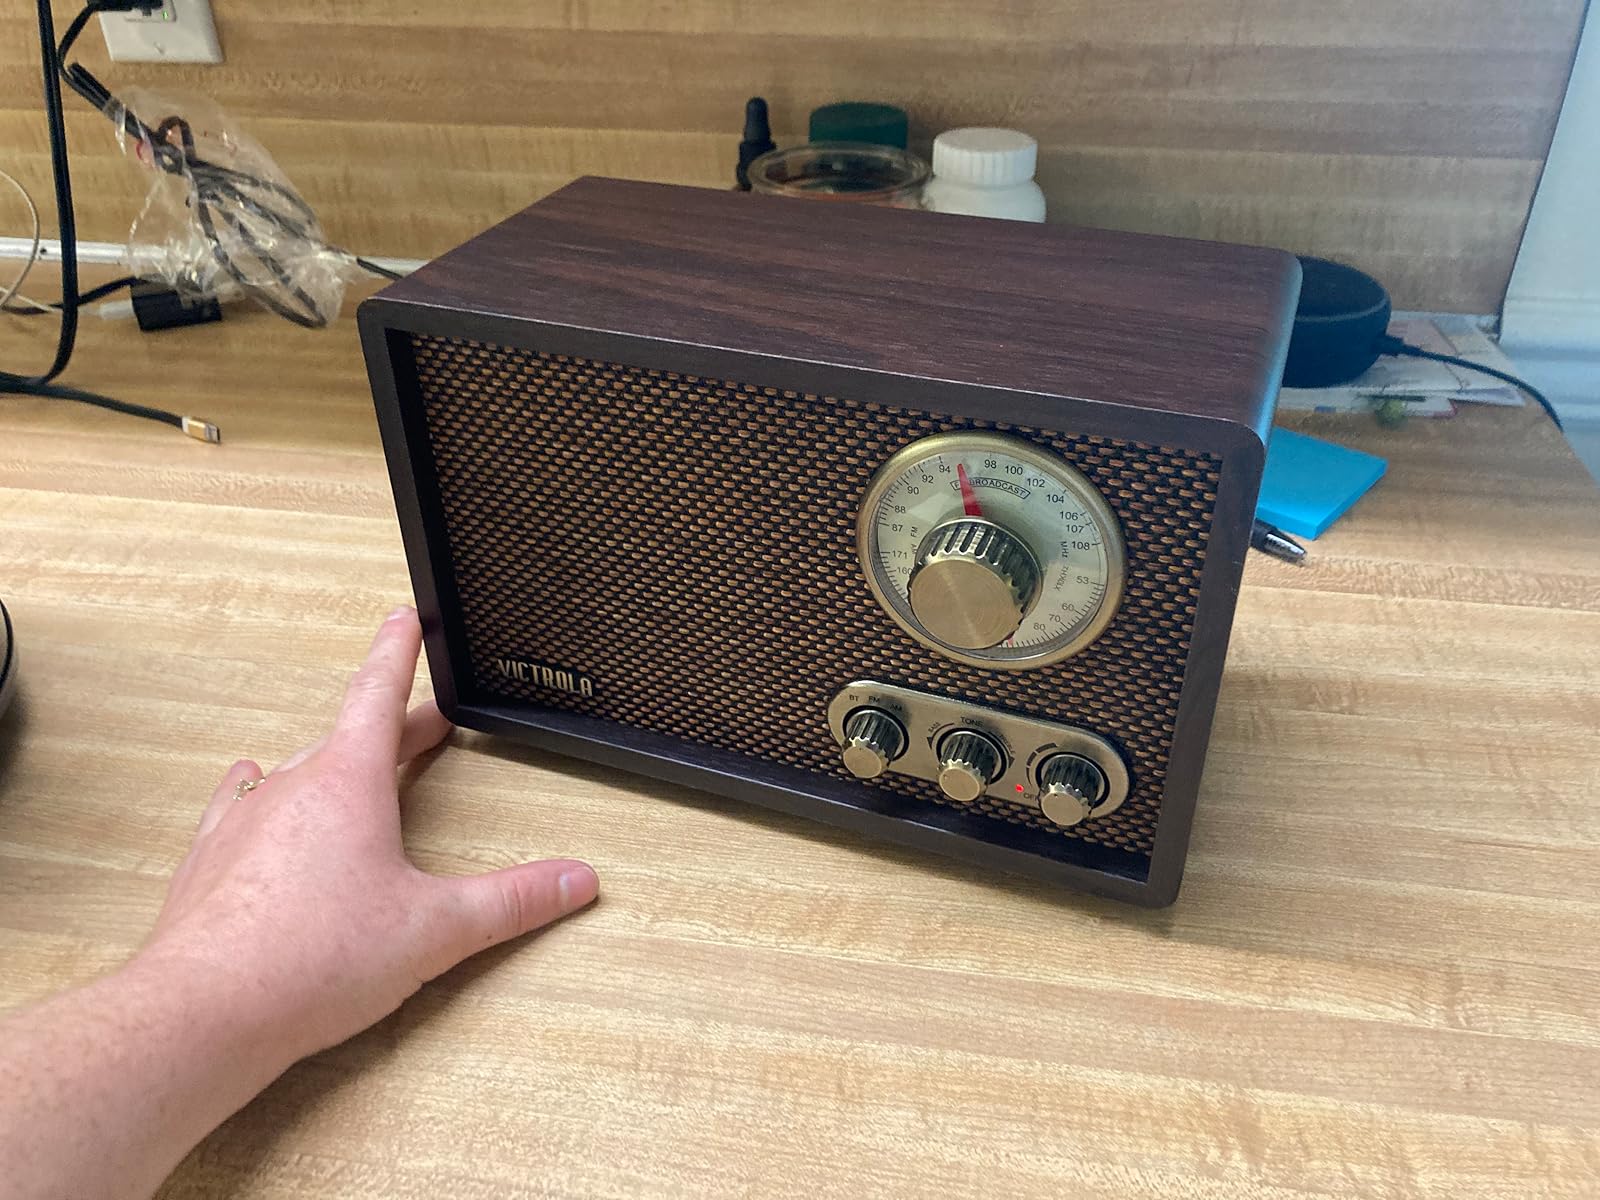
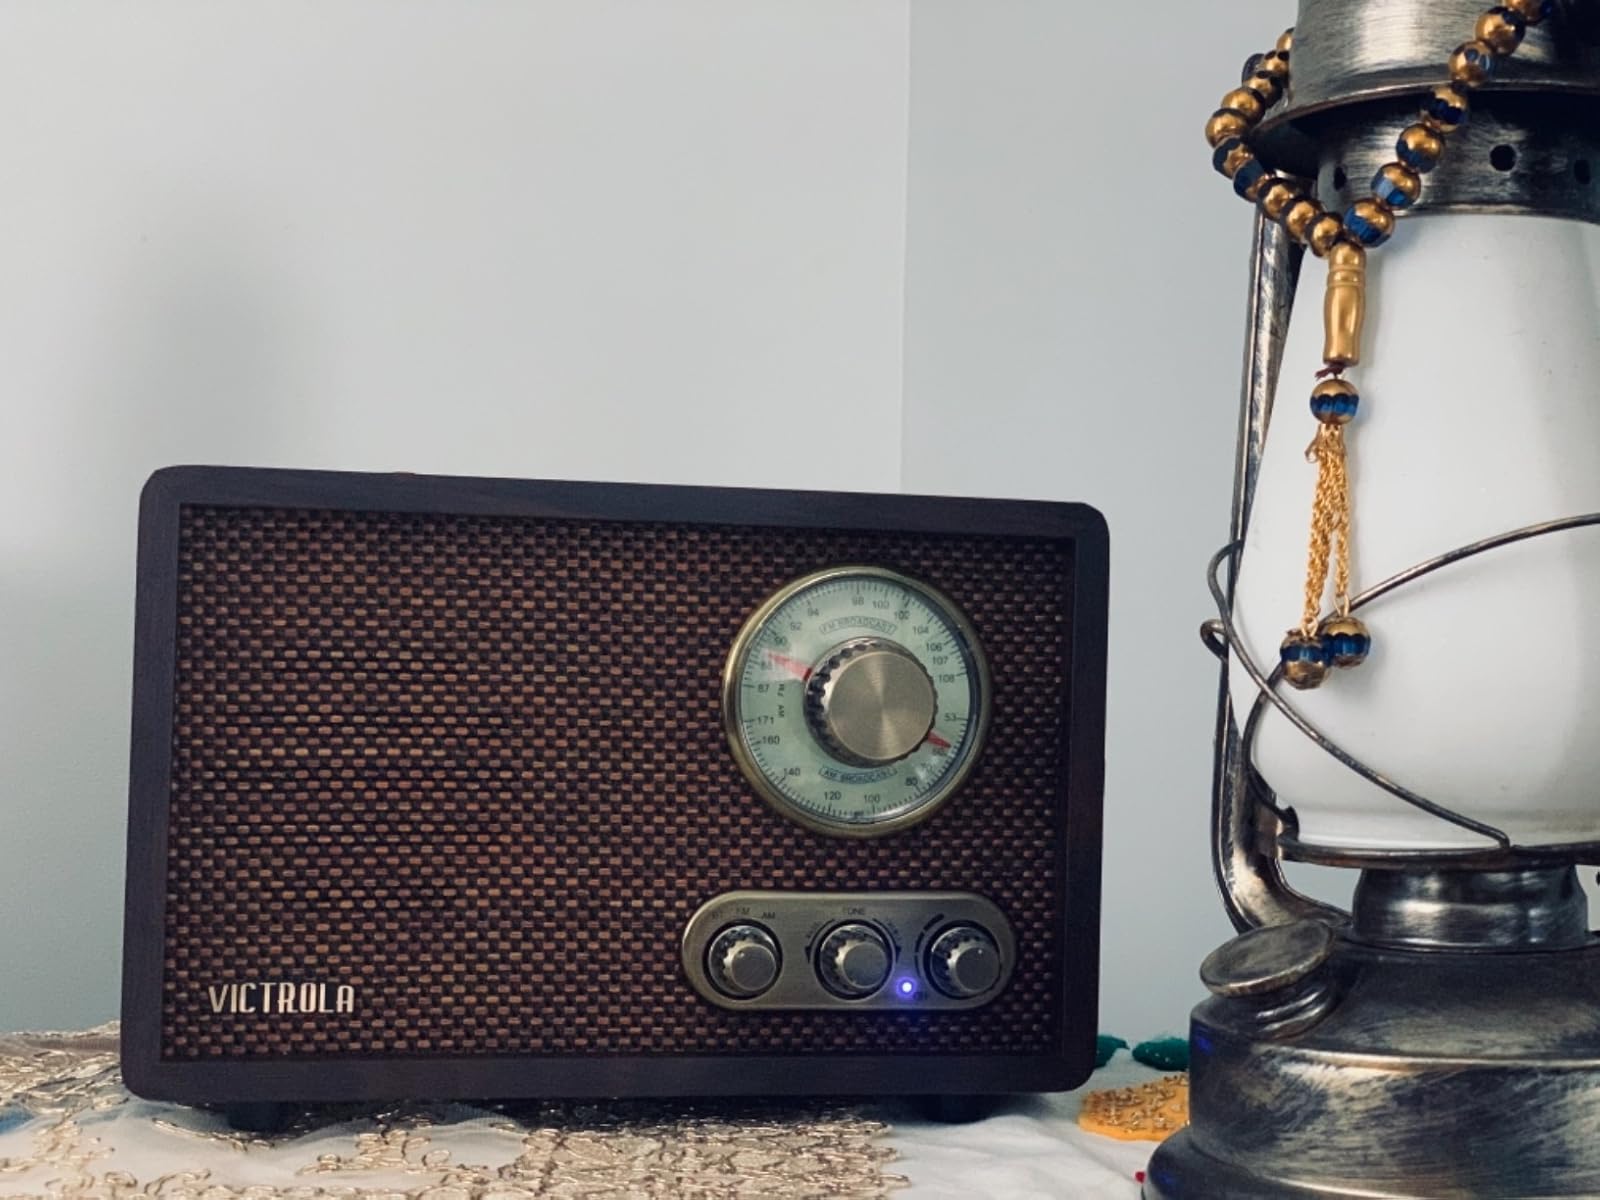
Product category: radio
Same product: yes